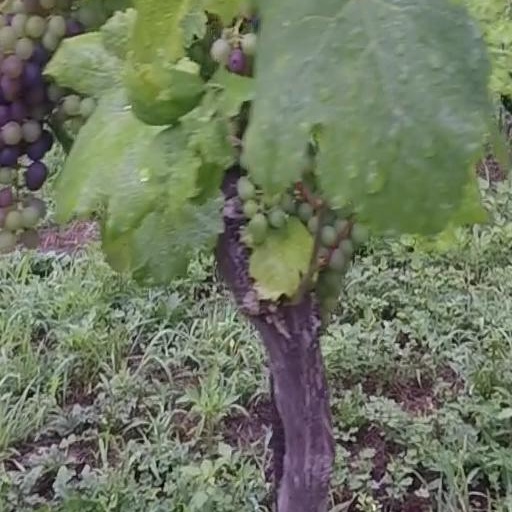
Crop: grape